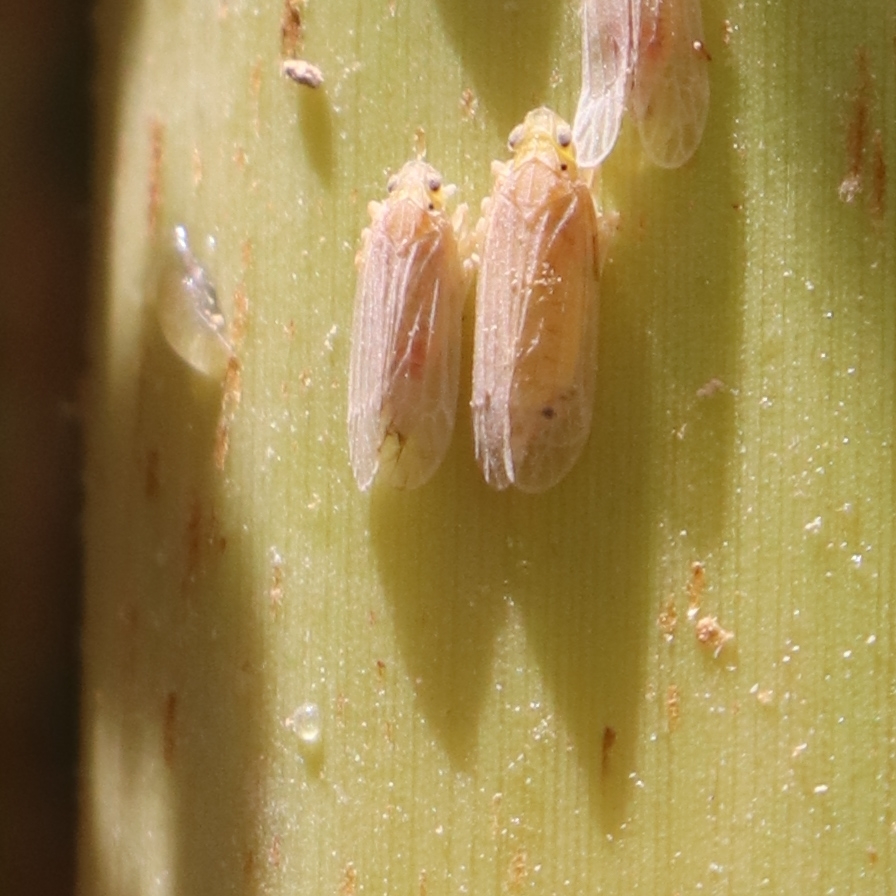
Label: Bug